Shannon O'Neill (comedian)

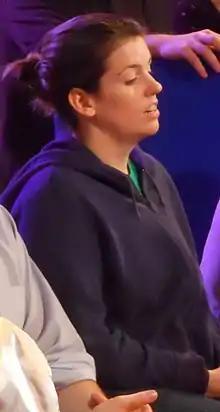

Shannon Patricia O'Neill is an American comedian, actress, writer, and director who worked as the artistic director of the Upright Citizens Brigade. O'Neill was a regular guest on "The Chris Gethard Show" and has had numerous roles in film and television. In 2020, O'Neill appeared as Sonja Farak in "How to Fix a Drug Scandal", a true crime documentary miniseries. In the series, O'Neill recreates Farak's court testimony using official transcripts from her grand jury trial.